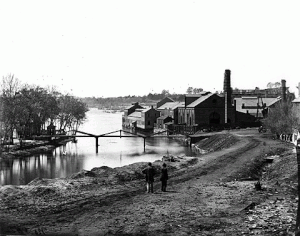
Premier conflit total de l'ère moderne, la guerre de Sécession met en exergue le rôle déterminant que les chemins de fer joueront dans les conflits à venir, en particulier dans le domaine de la logistique et du transport de troupes. Mais si le réseau particulièrement bien développé du Nord et une gestion rigoureuse et sans compromis de ses moyens ferroviaires eurent un effet déterminant sur la victoire de l'Union, les faiblesses du réseau confédéré ante bellum - dues principalement au faible niveau de développement industriel des États sécessionnistes -, et une gestion anarchique et tâtonnante, marquée par l'improvisation voire la corruption, de l'arme ferroviaire par les autorités civiles et militaires de la Confédération contribuent pour une bonne part à la défaite du Sud, même si les deux camps comprennent d'emblée l'importance de cette nouvelle technique dans la guerre moderne.